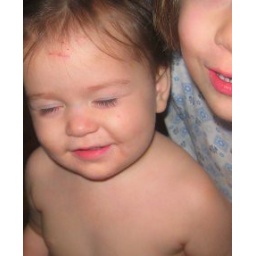
I took this on turkey day, the girls were running around the house and being camera hogs.